Helen Skelton

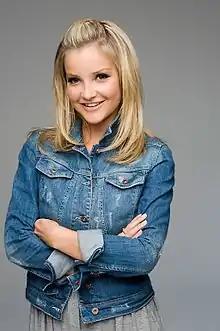
Skelton in 2011

Helen Elizabeth Skelton (born 19 July 1983) is an English television presenter appearing regularly on BBC1's "Morning Live".